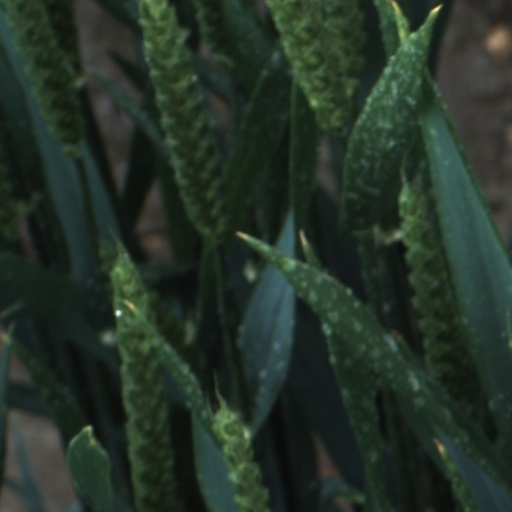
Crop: wheat